1st (City of London) Battalion, London Regiment (Royal Fusiliers)

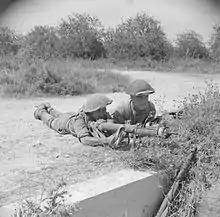
A 9th Royal Fusiliers PIAT team at Salerno

The TF was reconstituted on 7 February 1920 and the battalion reformed at Handel Street. The London Regiment had fallen into abeyance in 1916 and its battalions were treated as independent regiments affiliated to their former parent regiments, so the battalion's title was simplified in 1922 to 1st City of London Battalion, London Regiment (Royal Fusiliers). The TF was reorganised as the Territorial Army (TA) in 1921. Once again the battalion was part of 167th (1st London) Bde in 56th (1st London) Division. These became simply '1st London Bde' and '1st London Division' after 47th (2nd London) Division was disbanded in 1935.